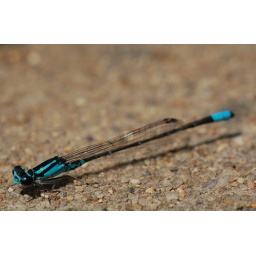
a blue damselfly on pavement near the entrance to the beach of independence beach, lake county forest preserve, IL